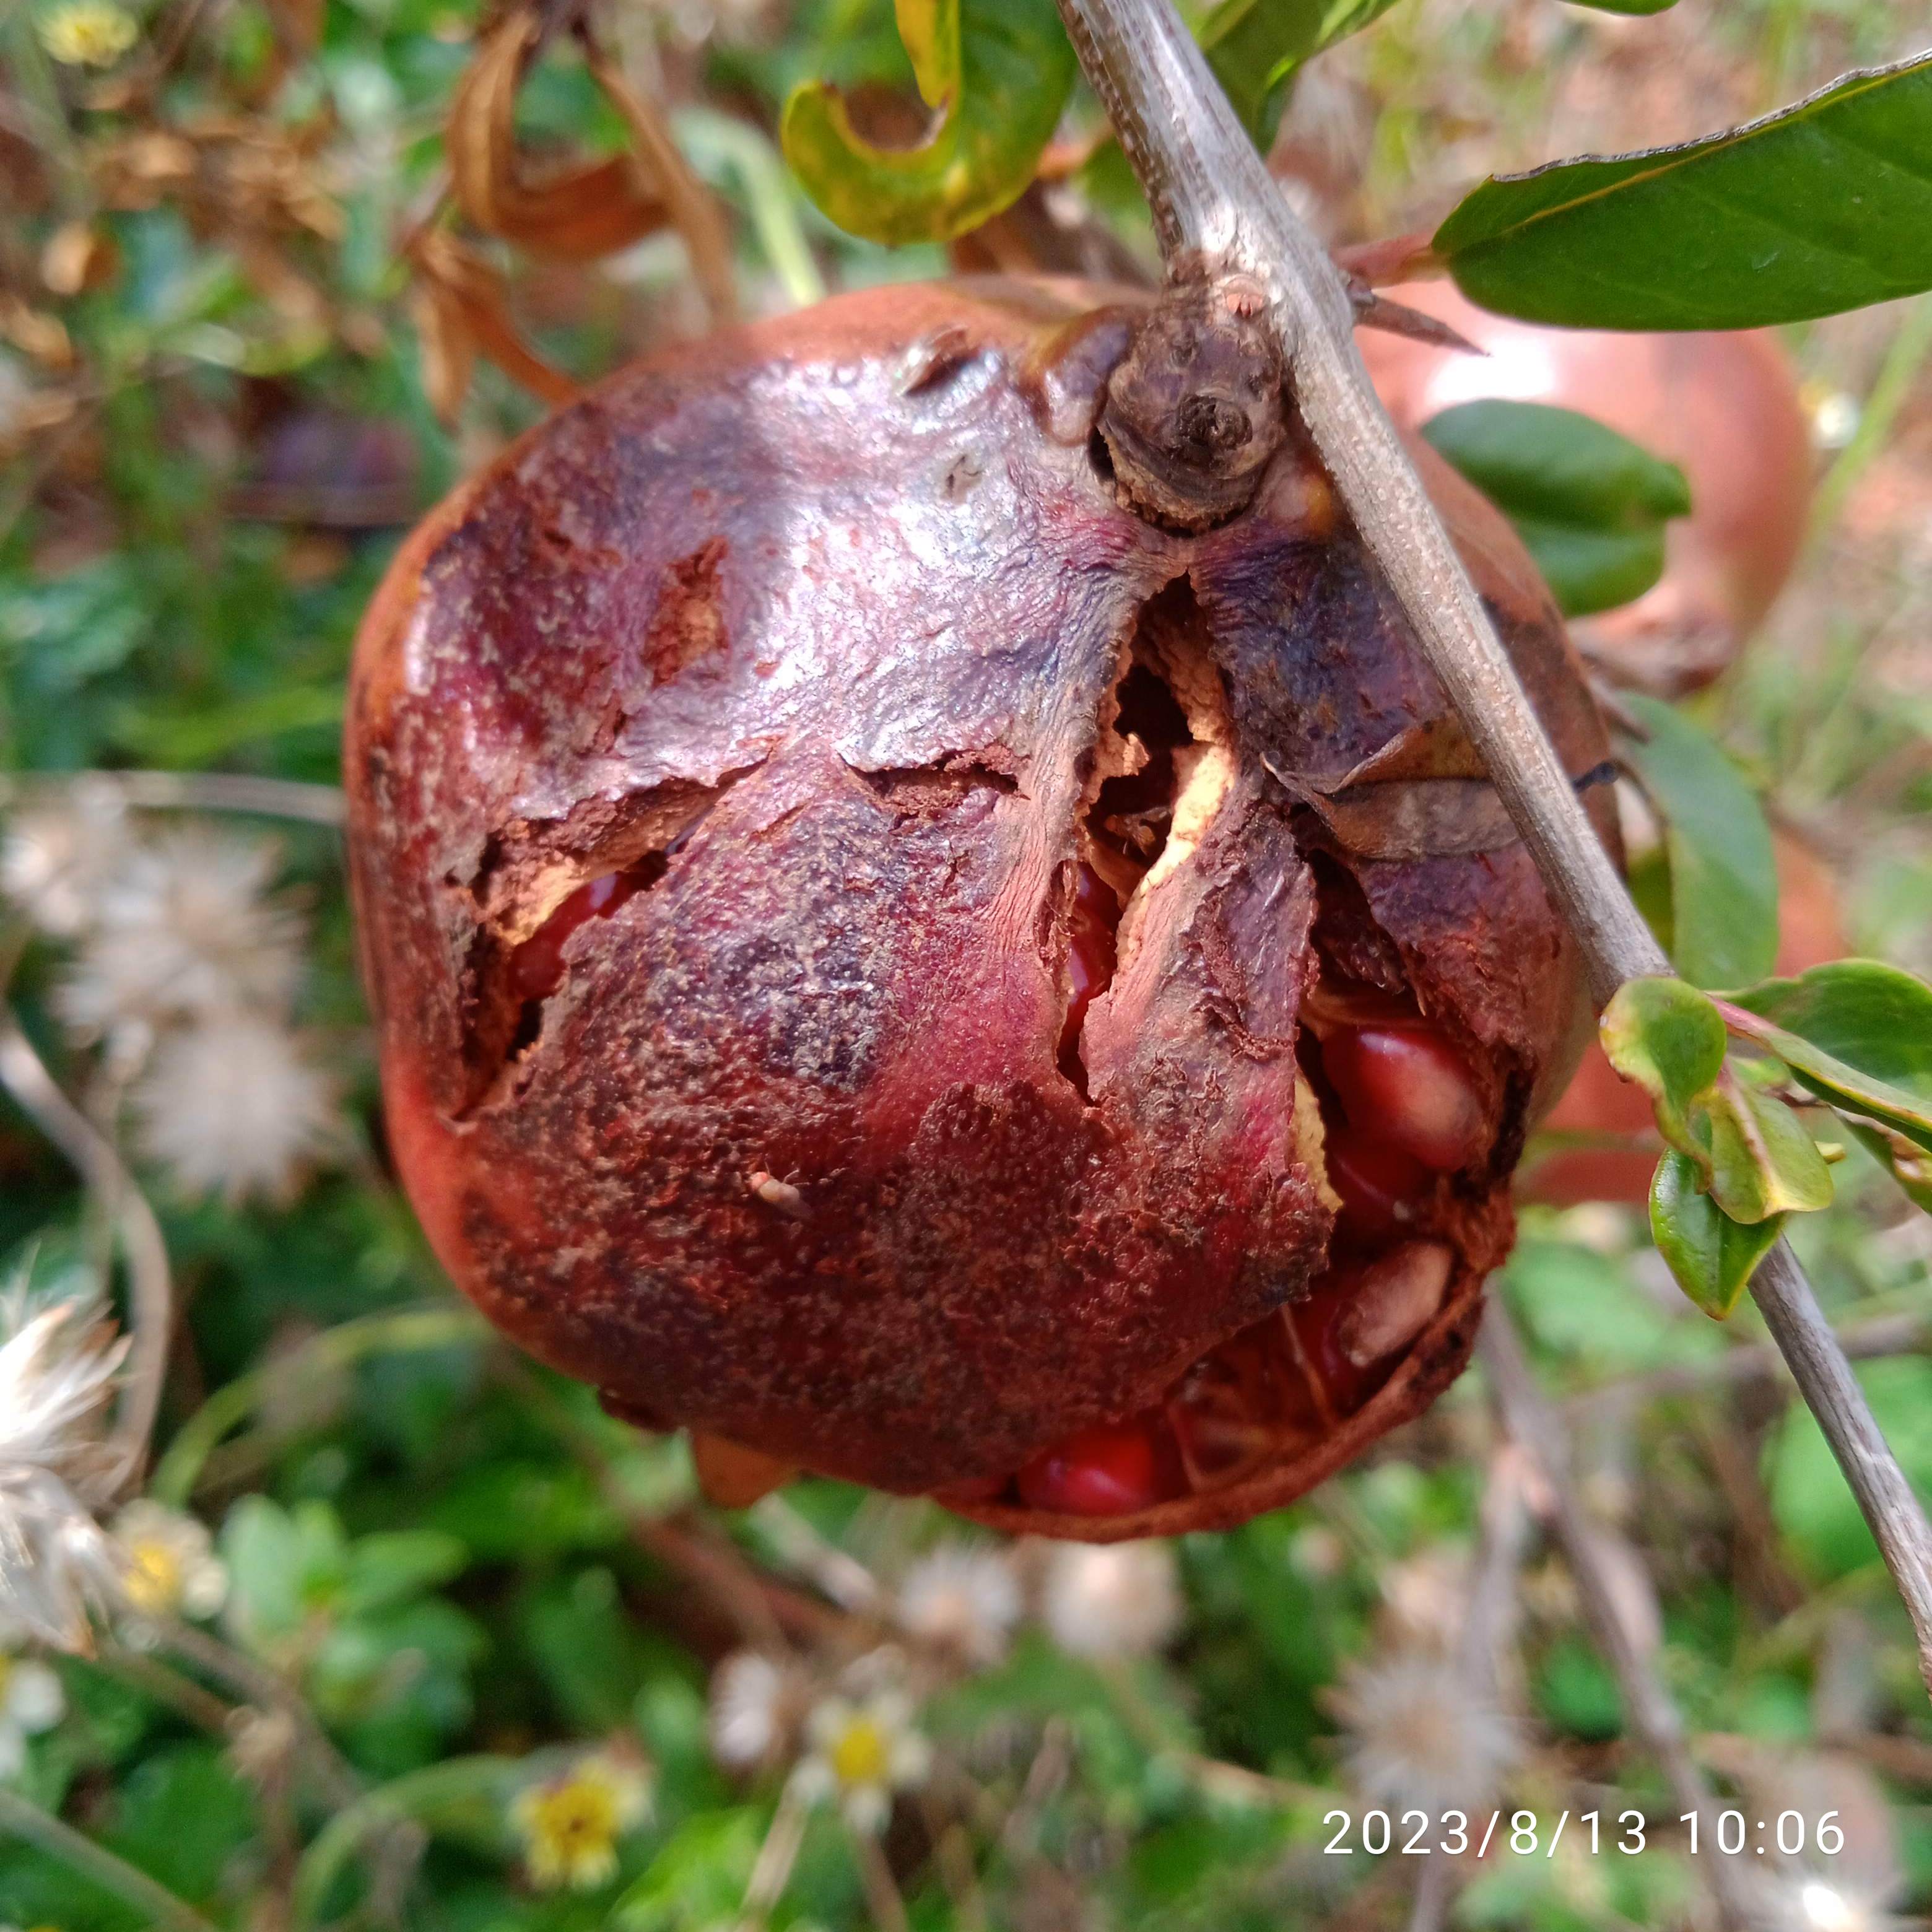
Label: Bacterial_Blight